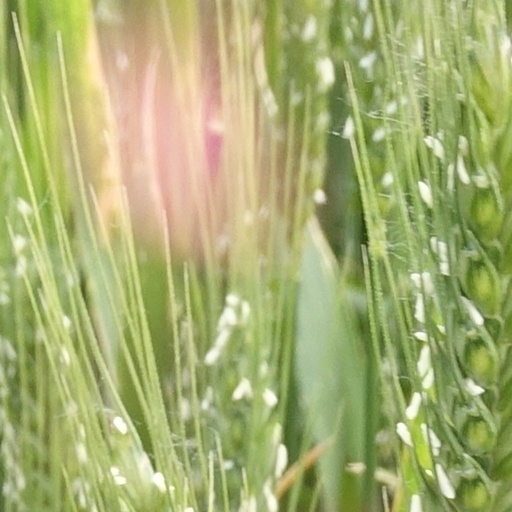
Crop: wheat